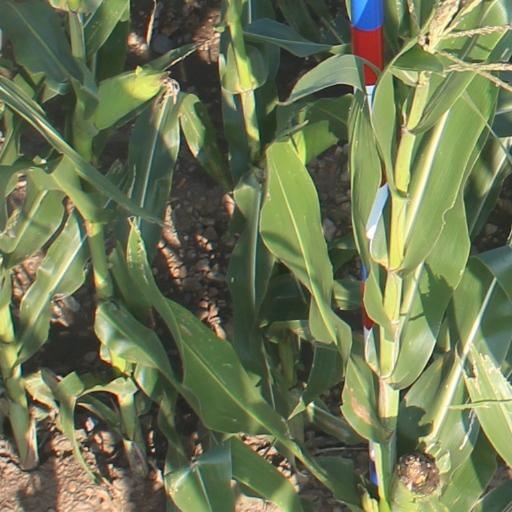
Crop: maize; corn